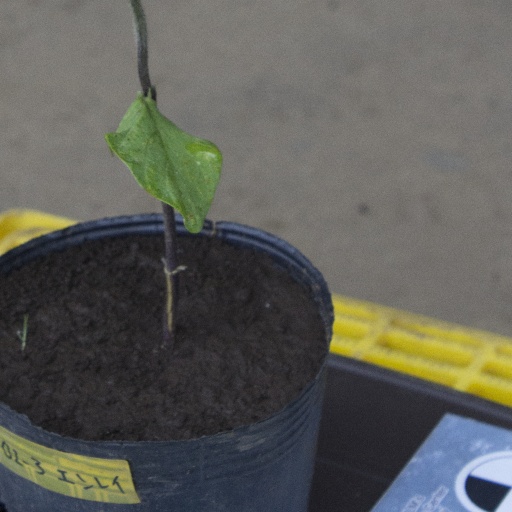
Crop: soybean